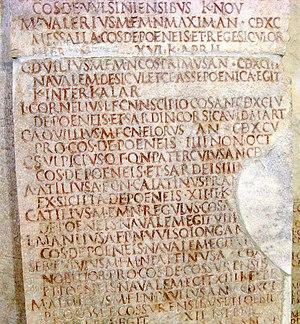
Fragment des Fasti triumphales conservé au Musei Capitolini à Rome. Fragment XX concernant les triomphes de la première guerre punique et débutant avec le triomphe de C. Duilius en 260 av. J.-C. CIL I 341 = AE 1889, 70 = AE 1893, 80 = AE 1904, 113 = AE 1904, 196 = AE 1930, 60 = InscrIt-13-01, 1b (fasti triumphales)
Les Fasti triumphales sont des tables de pierre donnant la liste des triomphes effectués par les magistrats de la Rome antique. Elles furent publiées sous Auguste en 12 av. J.-C. avec les fasti Capitolini. Ils contenaient une liste de généraux victorieux depuis la fondation de Rome jusqu'au principat d'Auguste. Ils sont conservés dans une plus ample inscription près des musées du Capitole à Rome.
Les consuls sont des magistrats romains dont la fonction apparaît au Vᵉ siècle av. J.-C., avec le début de la République, et dure ensuite pendant plus de mille ans. Ils forment un collège de deux magistrats qui, jusqu'au principat d'Auguste, sont élus pour un an par le peuple romain réuni en comices centuriates. Ils exercent l'imperium, pouvoir suprême civil et militaire, et commandent les armées romaines. Leur pouvoir n'est toutefois pas absolu car ils l'exercent sous le contrôle du Sénat et font face à l'éventuelle action d'obstruction d'un tribun de la plèbe.